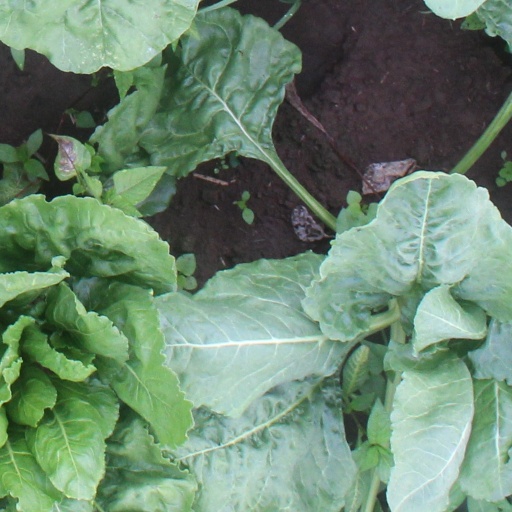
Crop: sugar beet